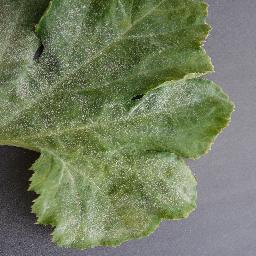
Label: Squash___Powdery_mildew